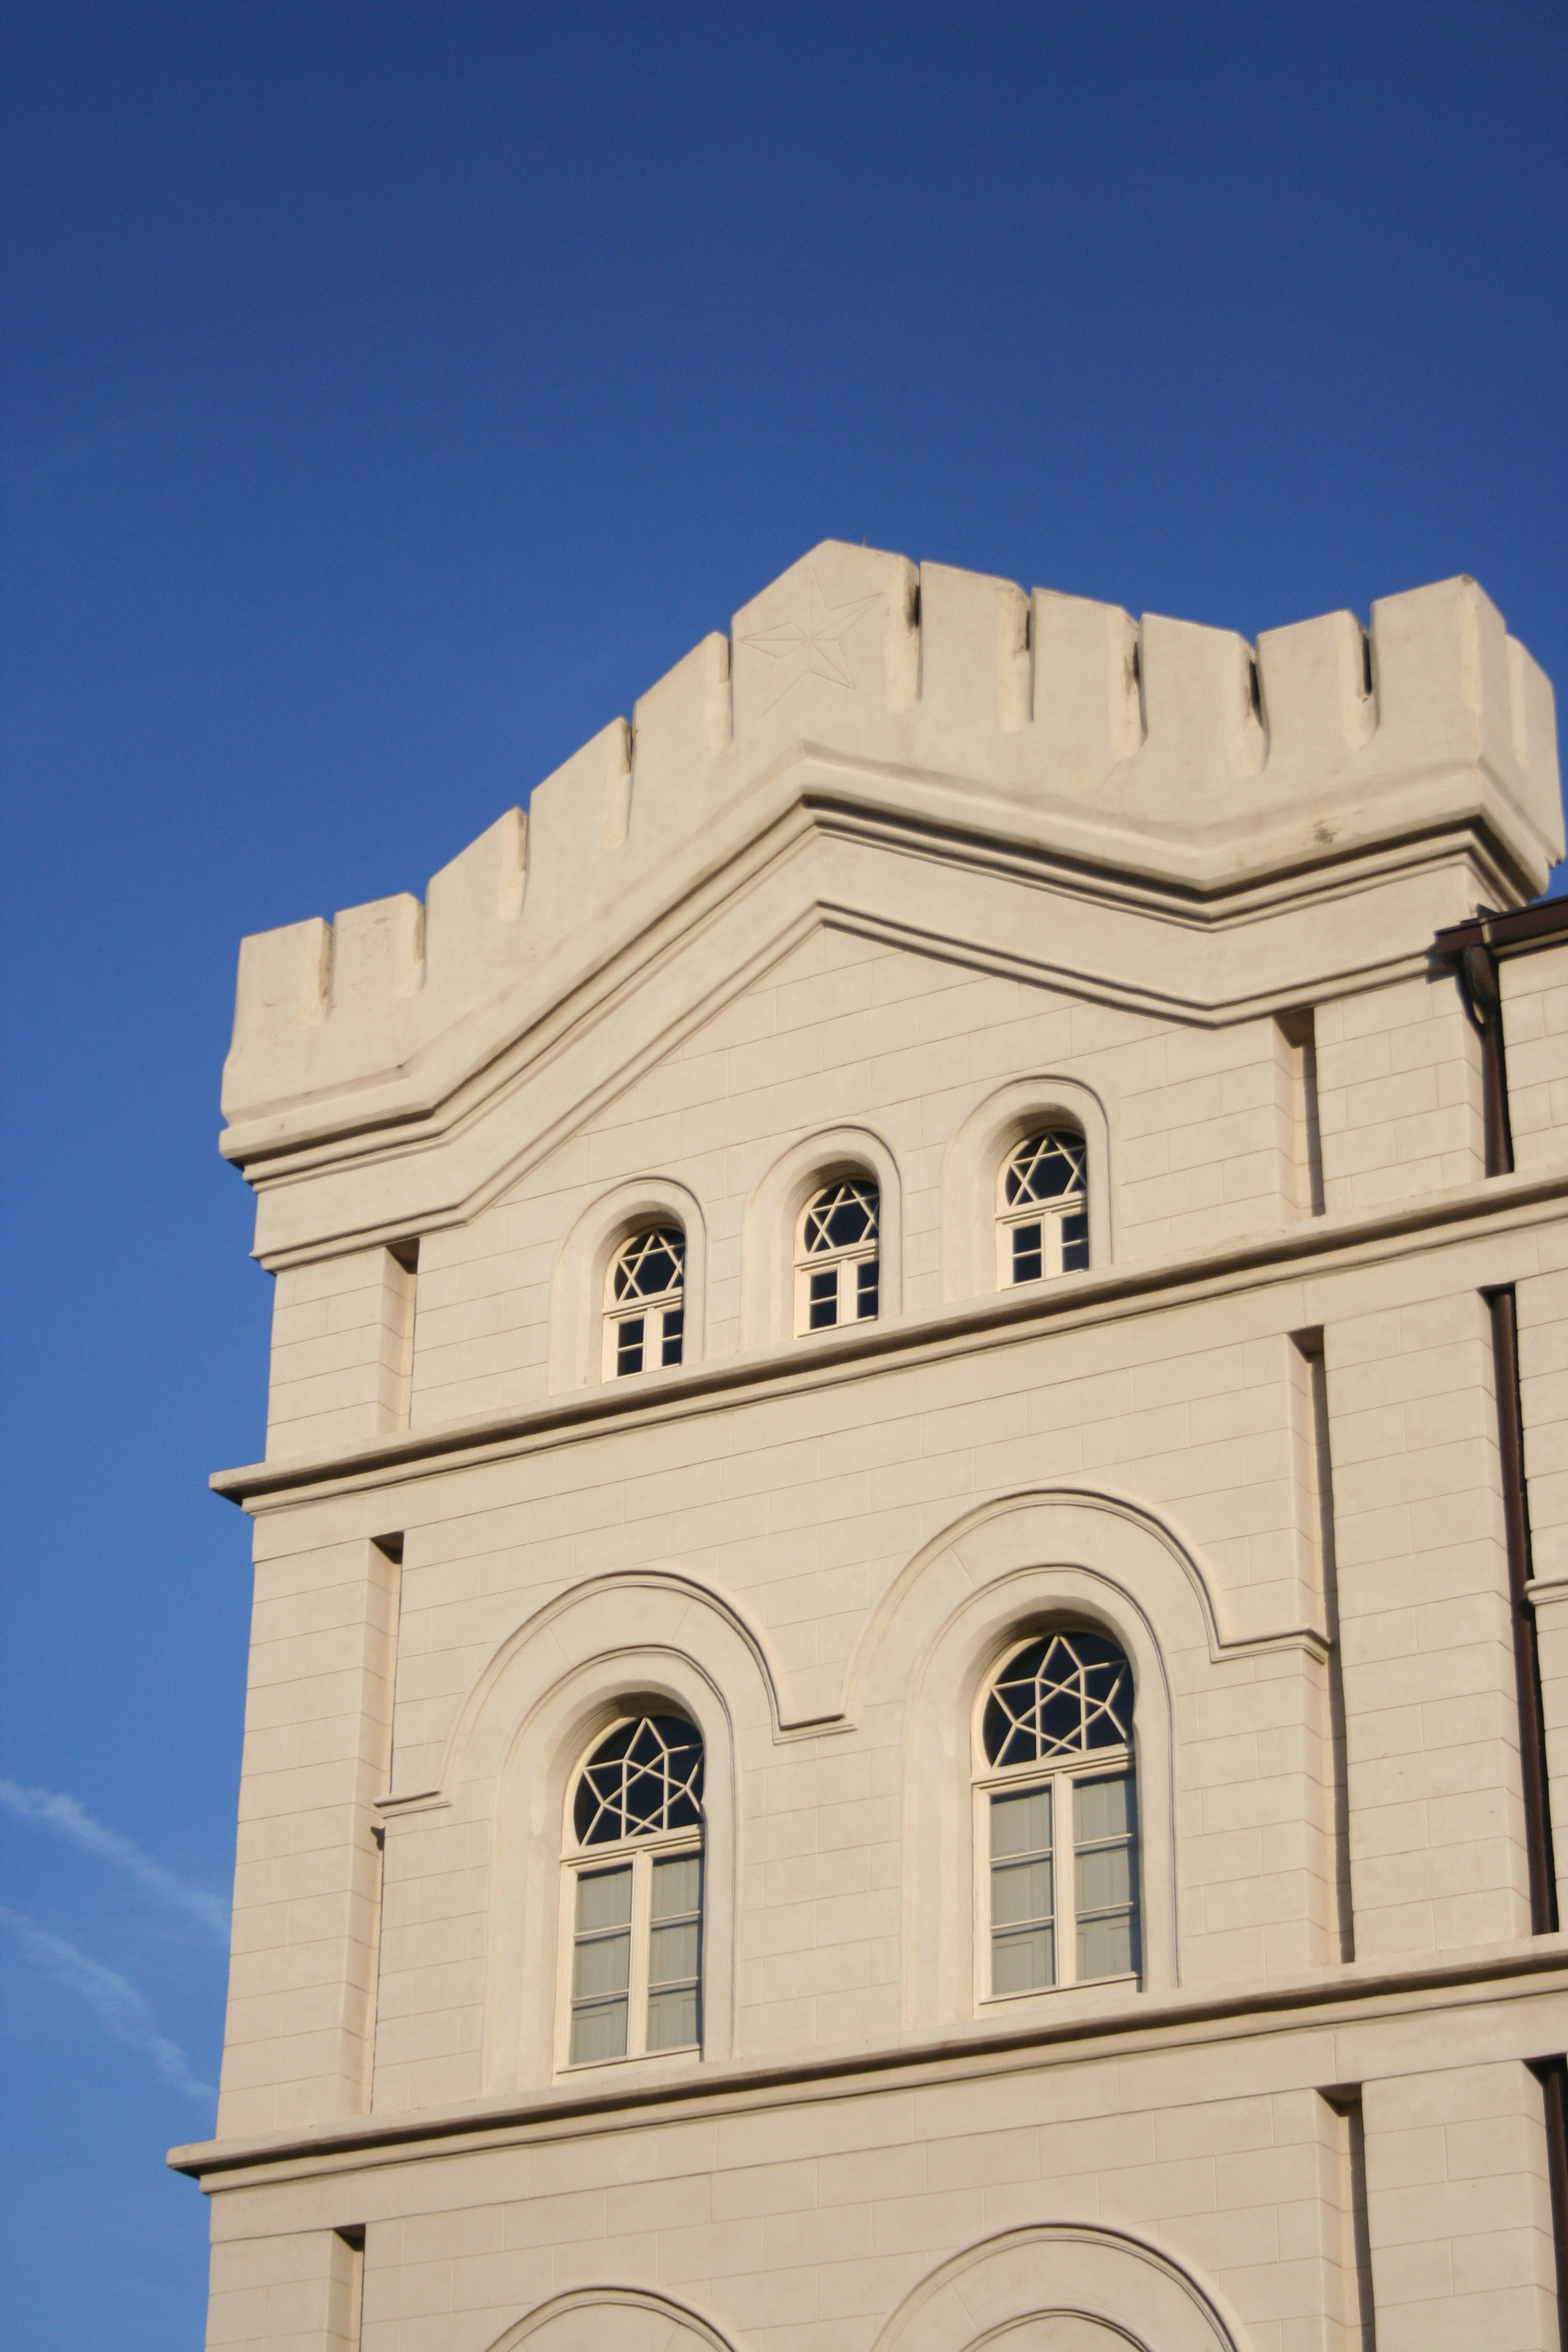
architecture, building, arch, tower, landmark, facade, church, place of worship, bell tower, synagogue, texas, austin